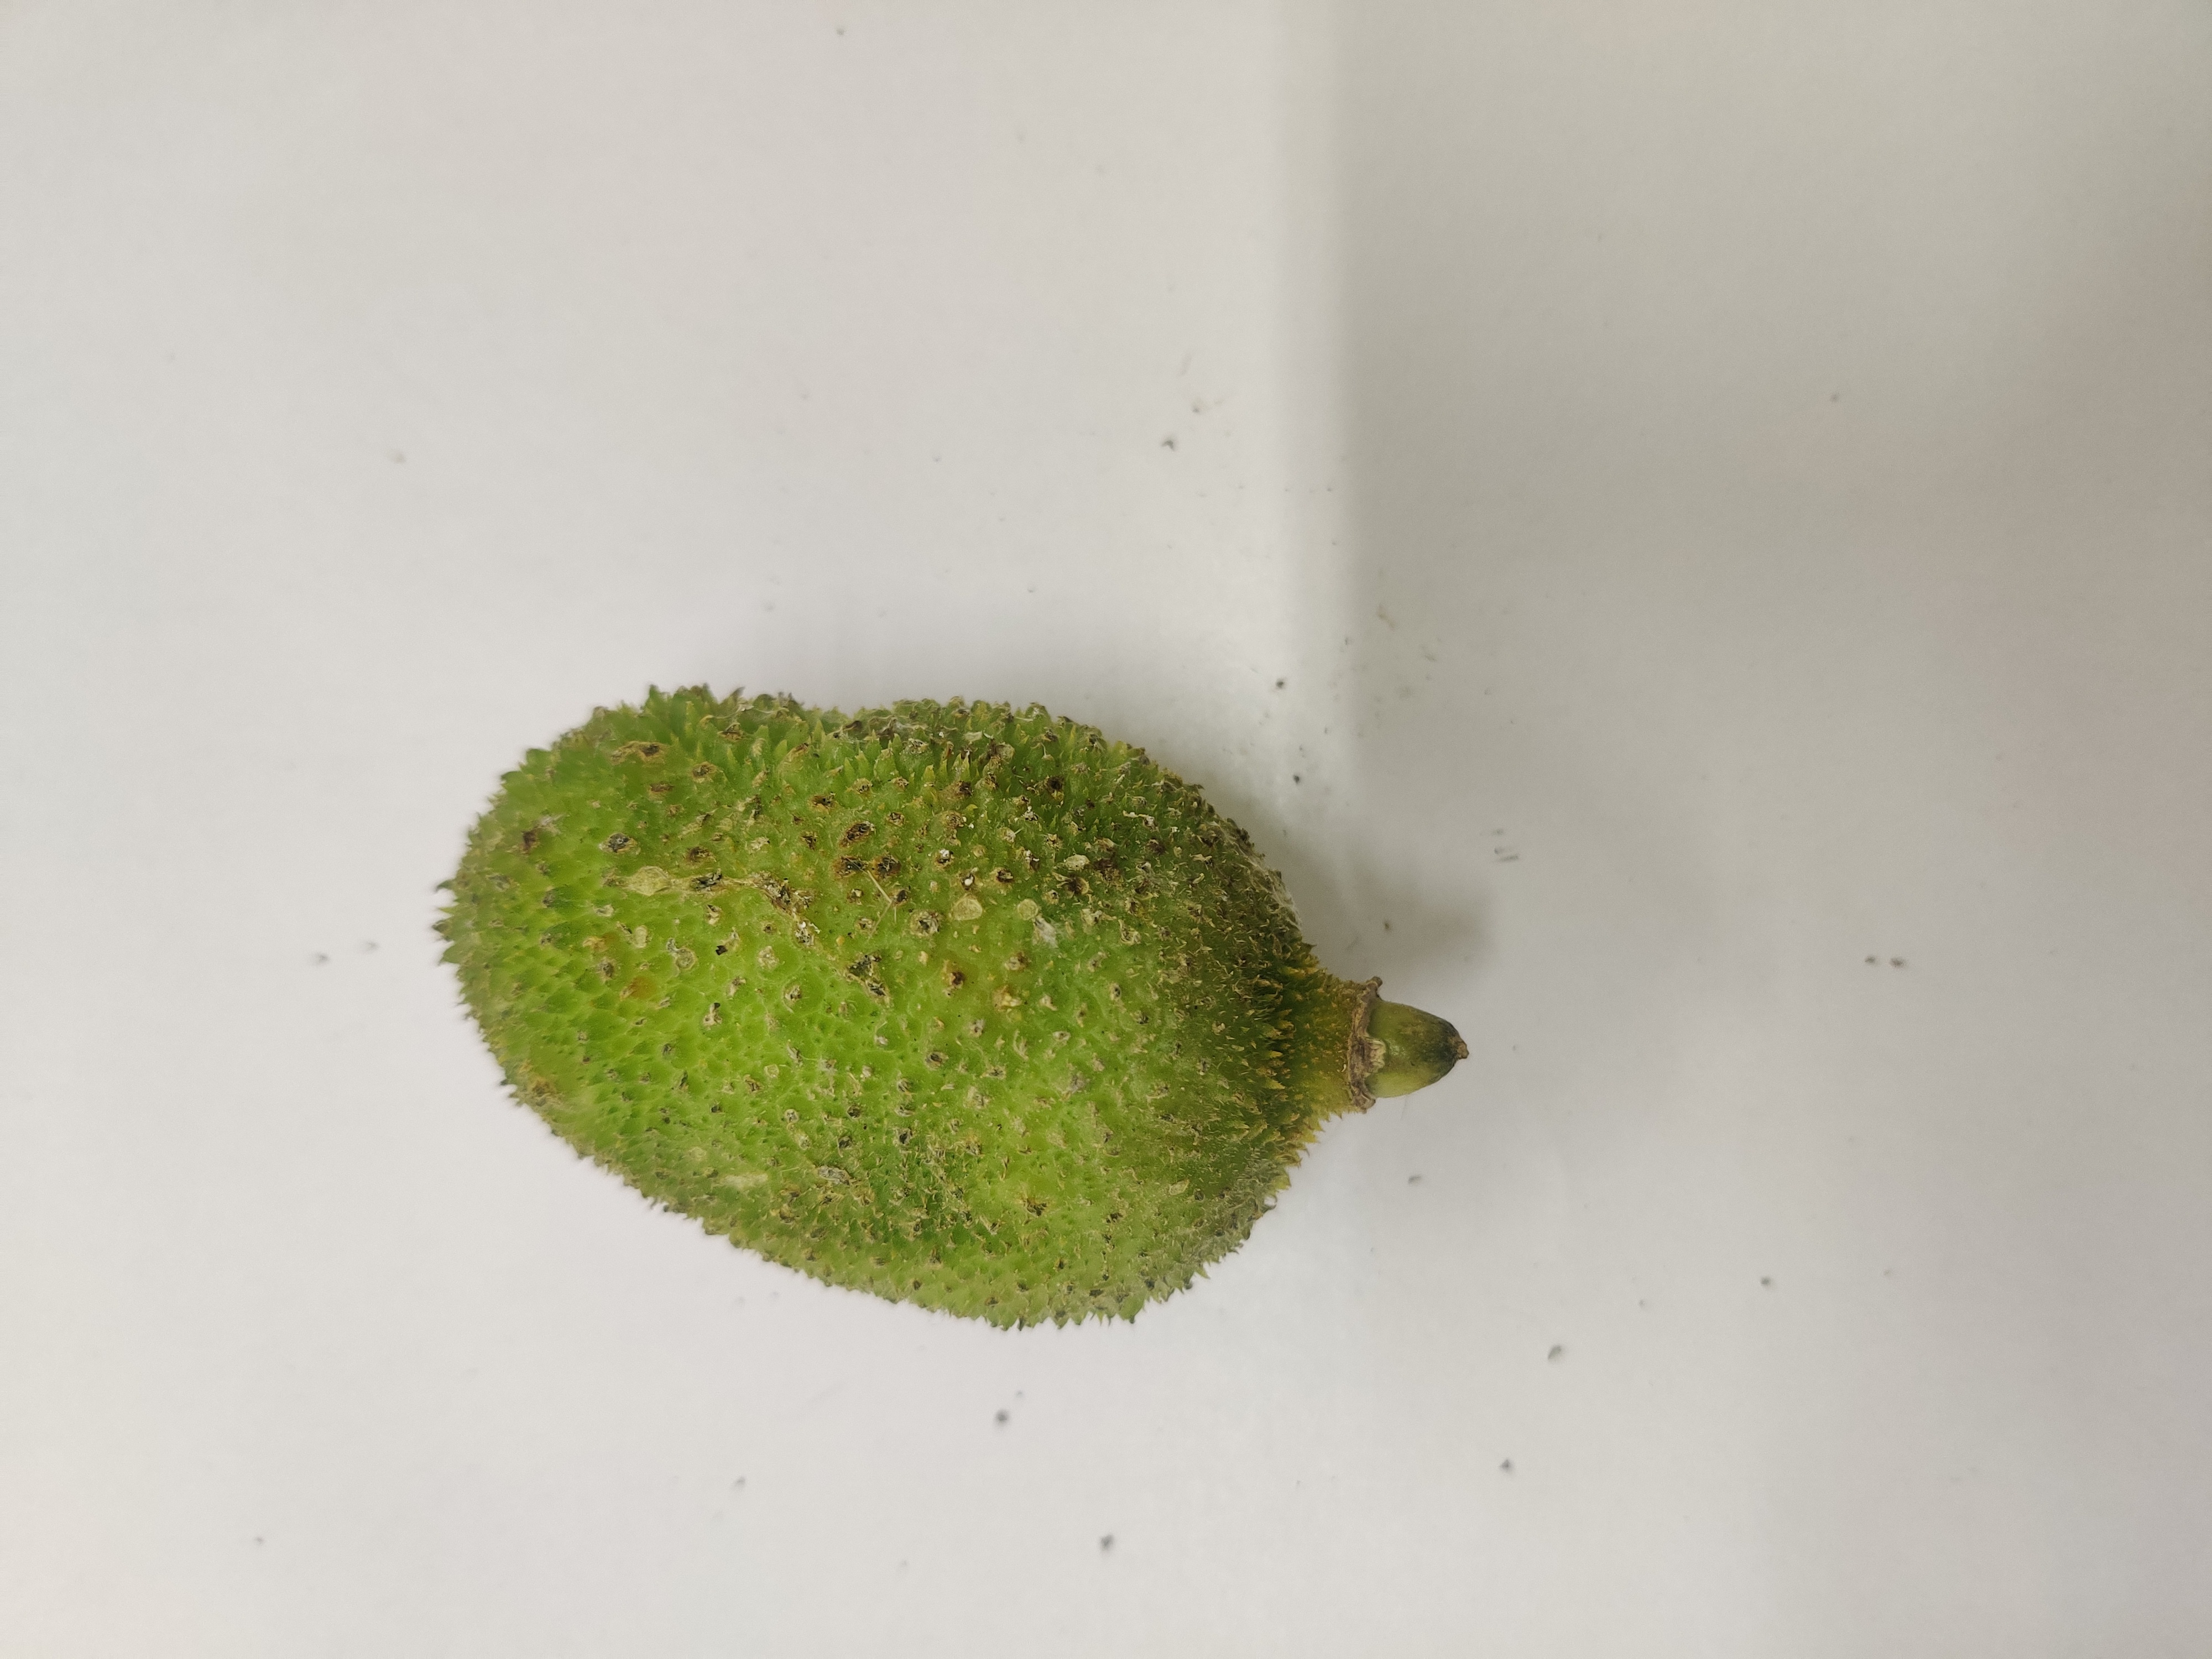
Crop: Spiny Gourd
Condition: Severely Damaged